Emily is Away Too

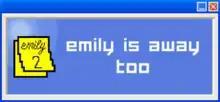

Emily is Away Too is a 2017 indie visual novel by Kyle Seeley. It is the spiritual successor to the 2015 video game "Emily is Away". The game is primarily set in an instant messaging chat client, taking place during the protagonist’s last year of high school during the 2006-07 school year. The player talks to other characters by selecting different responses, and specific choices change the course of the plot throughout the game. In addition to using the chat log, the player also visits parody websites such as YouToob and Facenook, all of which display their 2006/2007 layouts.